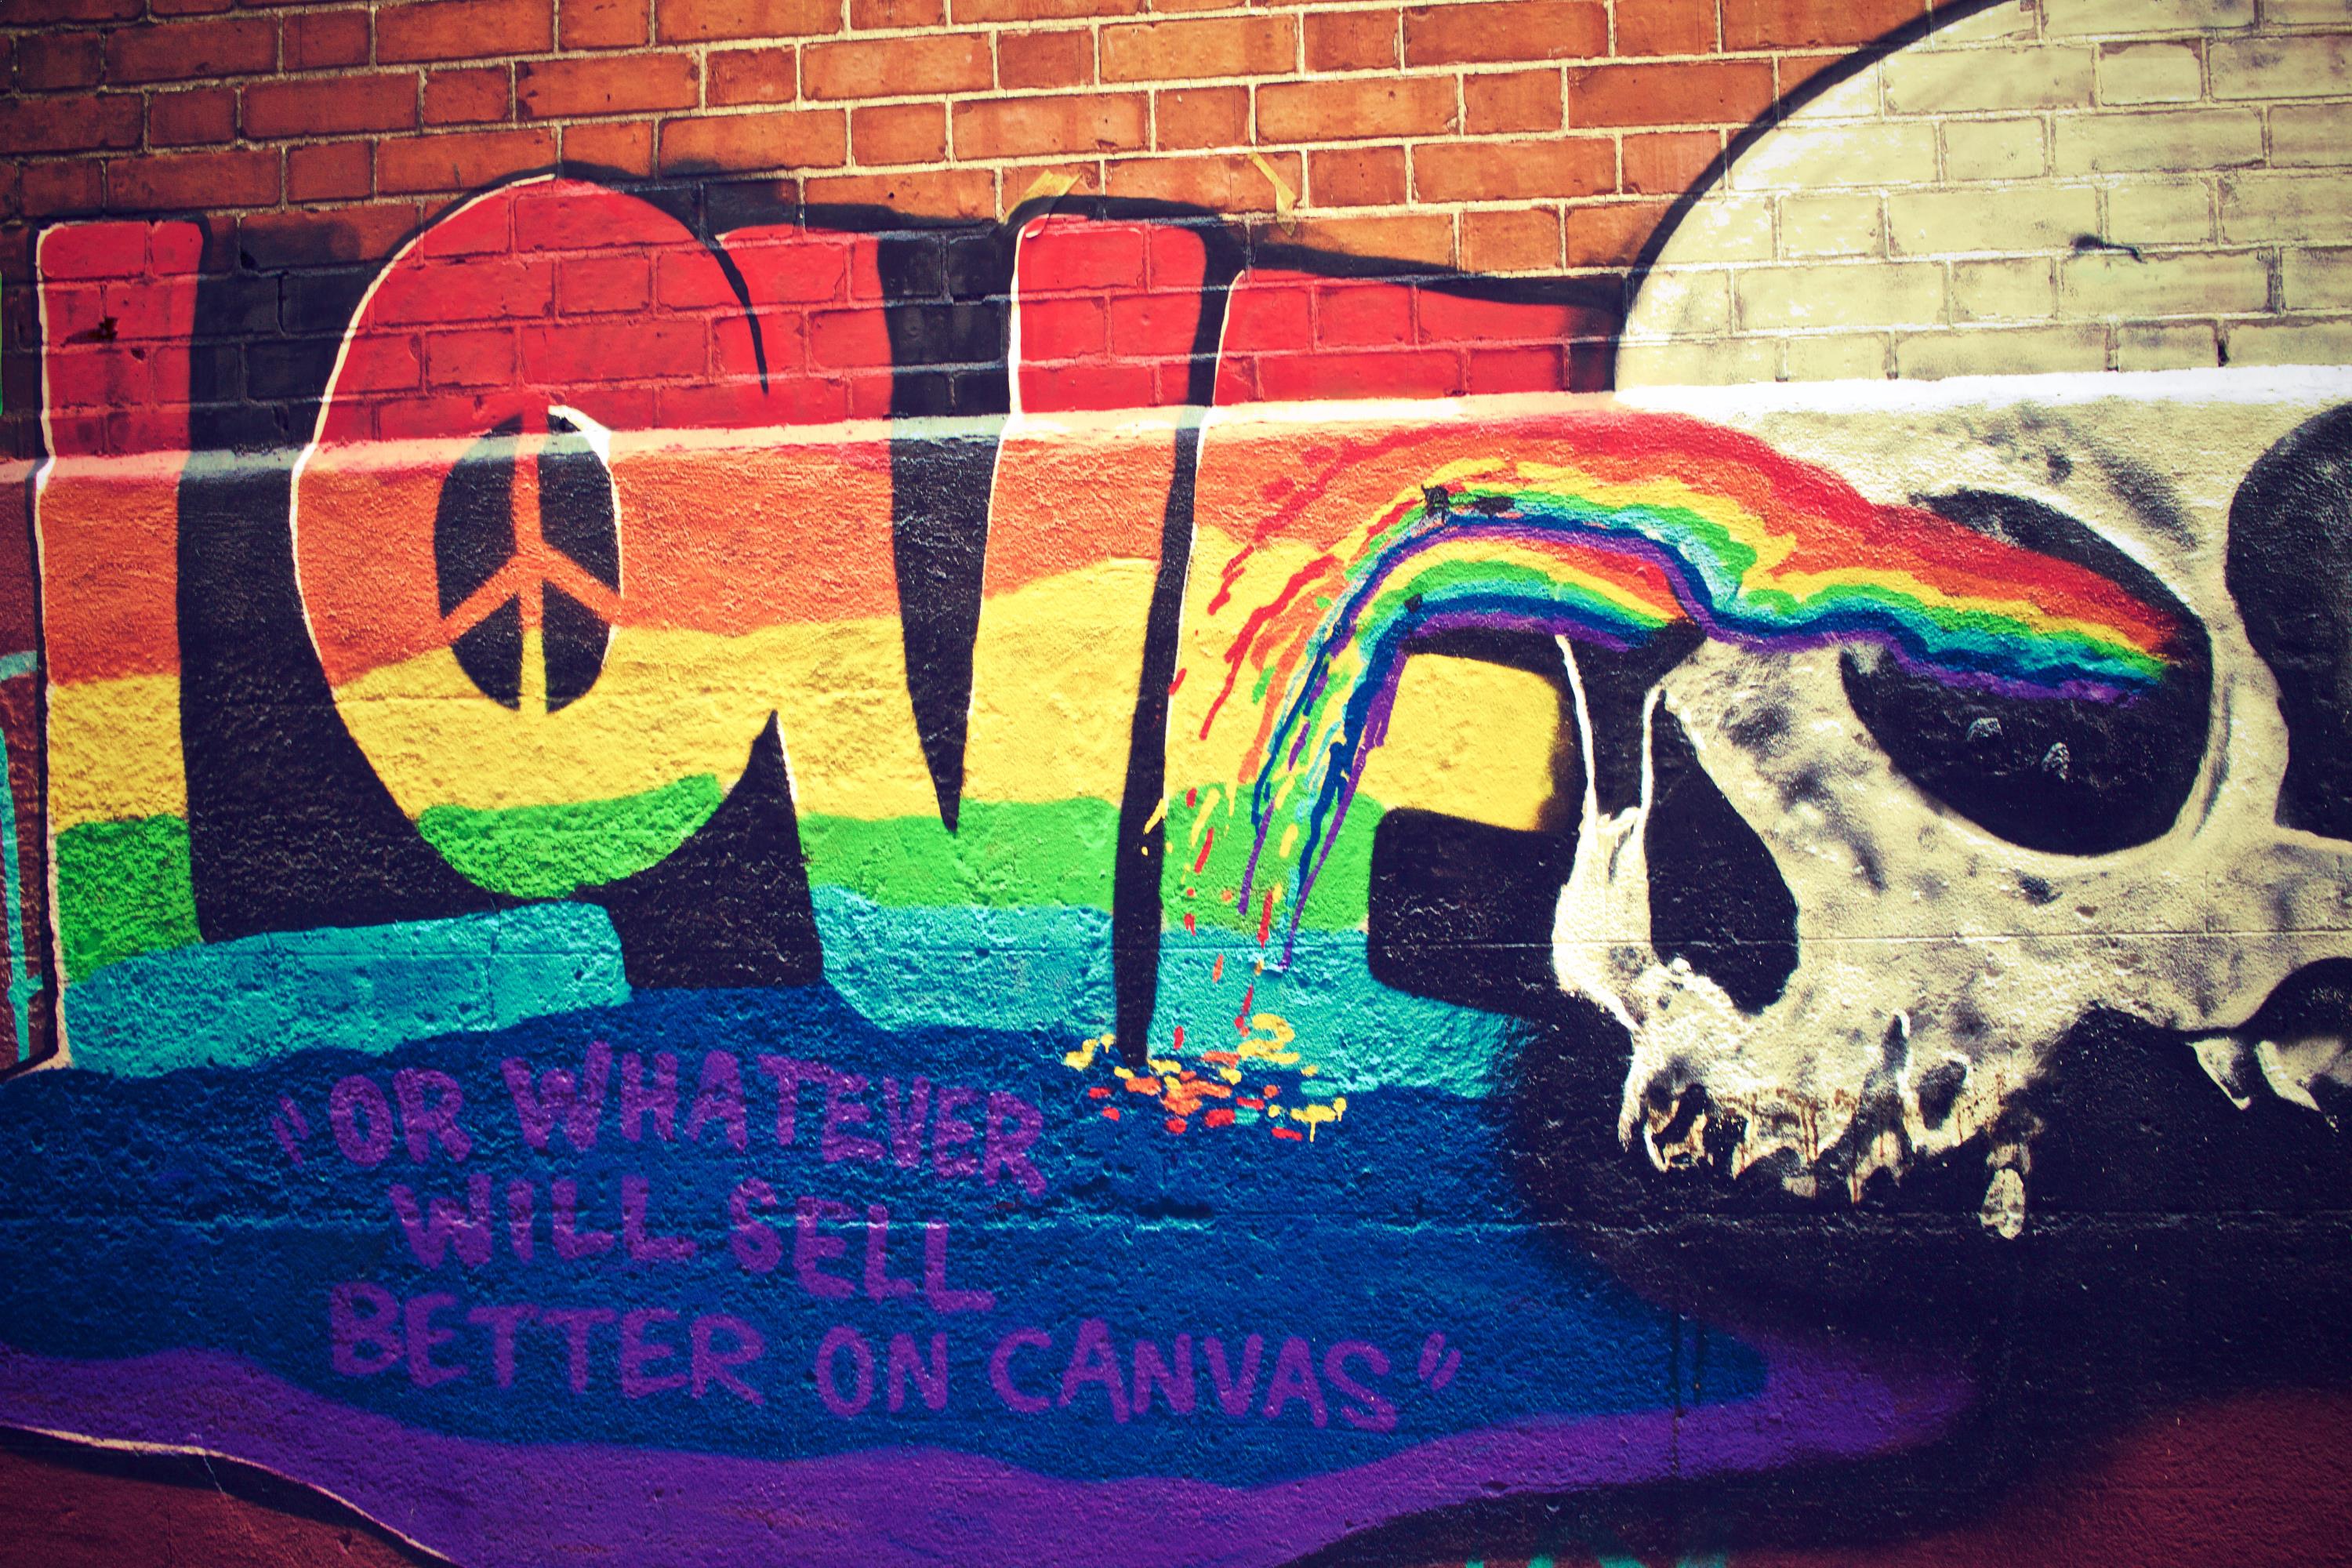
graffiti, street art, art, text, wall, font, visual arts, painting, mural, illustration, brick, graphic design, modern art, paint, graphics, Tints and shades, acrylic paint